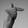
ASL letter: T